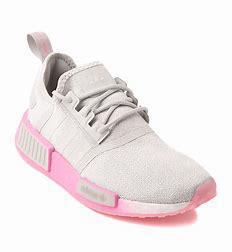
Brand: adidas
Model: NMD_R1 Athletic